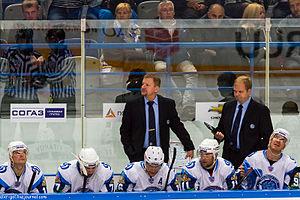
Kari Heikkilä est un joueur professionnel finlandais de hockey sur glace devenu entraîneur.